John F. Dittbrender

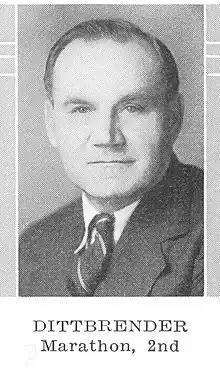
John F. Dittbrender

John Frederick Dittbrender (July 11, 1878 in Theresa, Wisconsin – January 4, 1966) was a farmer. On March 3, 1900, he married Augusta Voeltz. He is buried in Easton, Marathon County, Wisconsin.